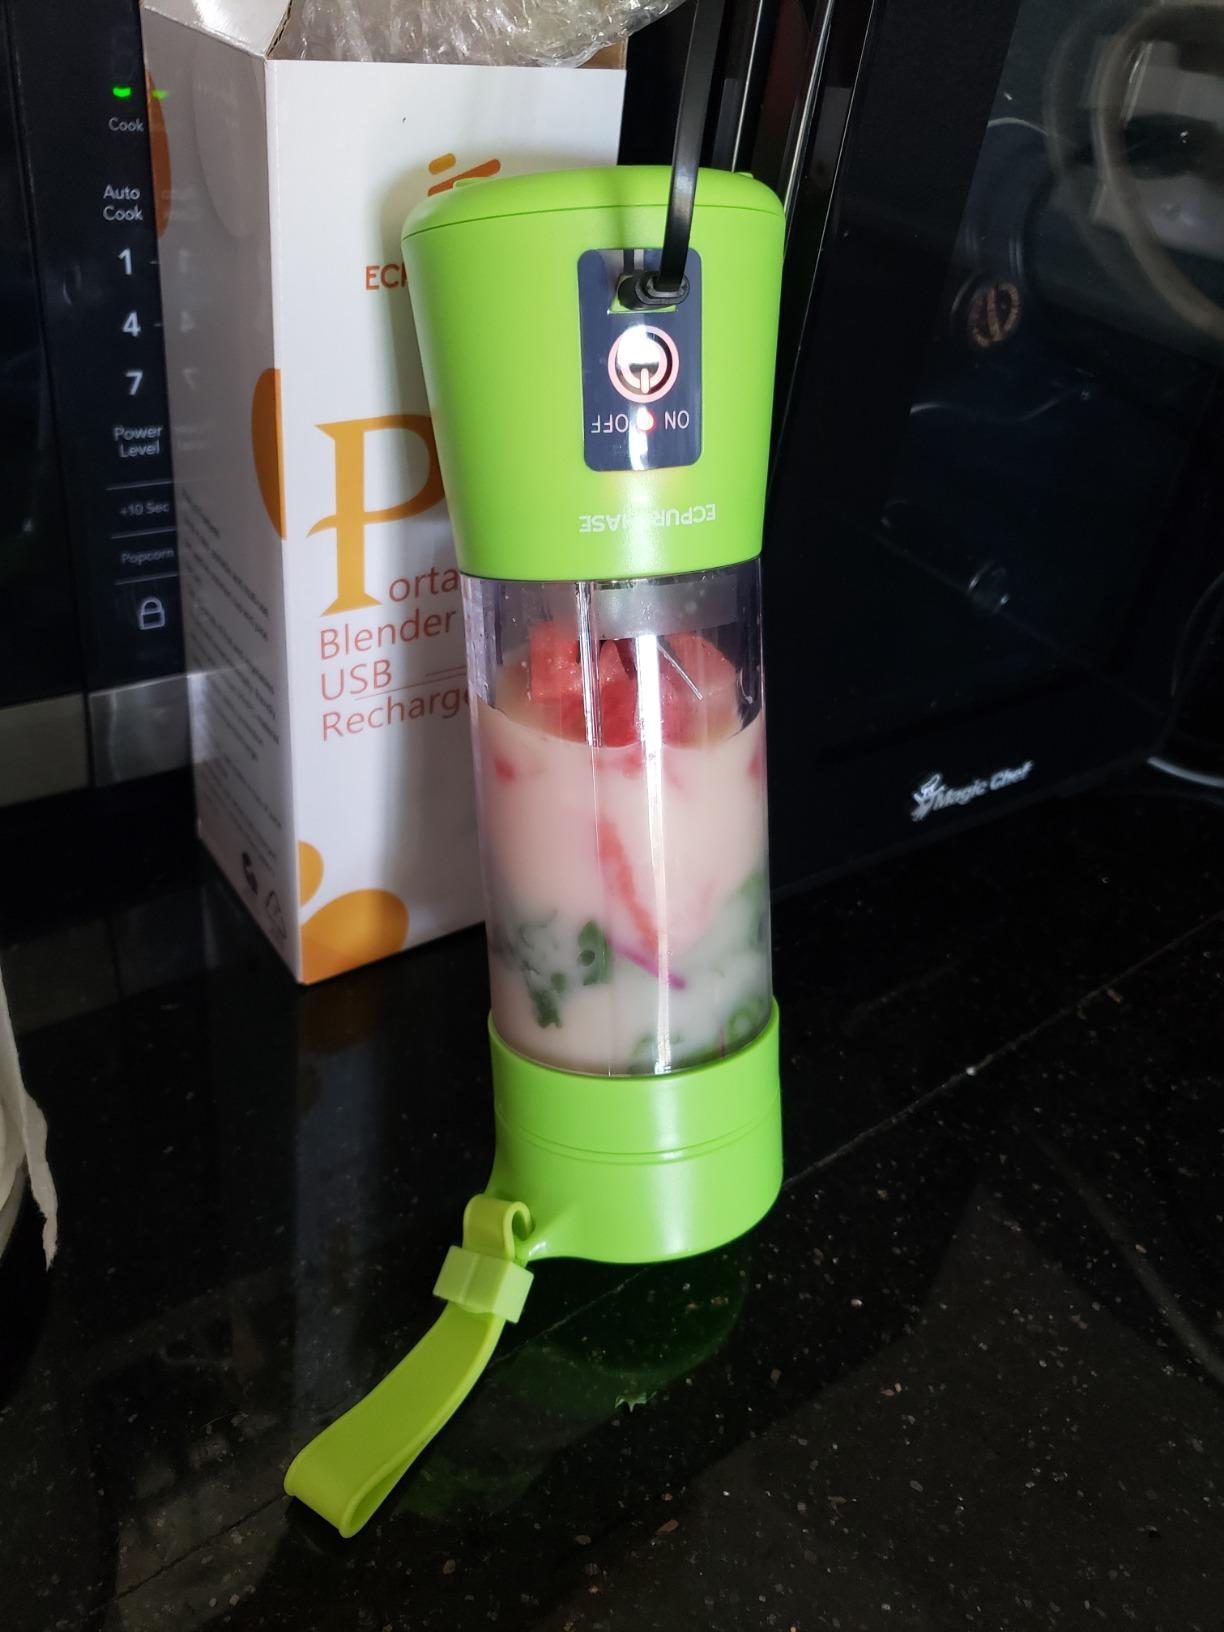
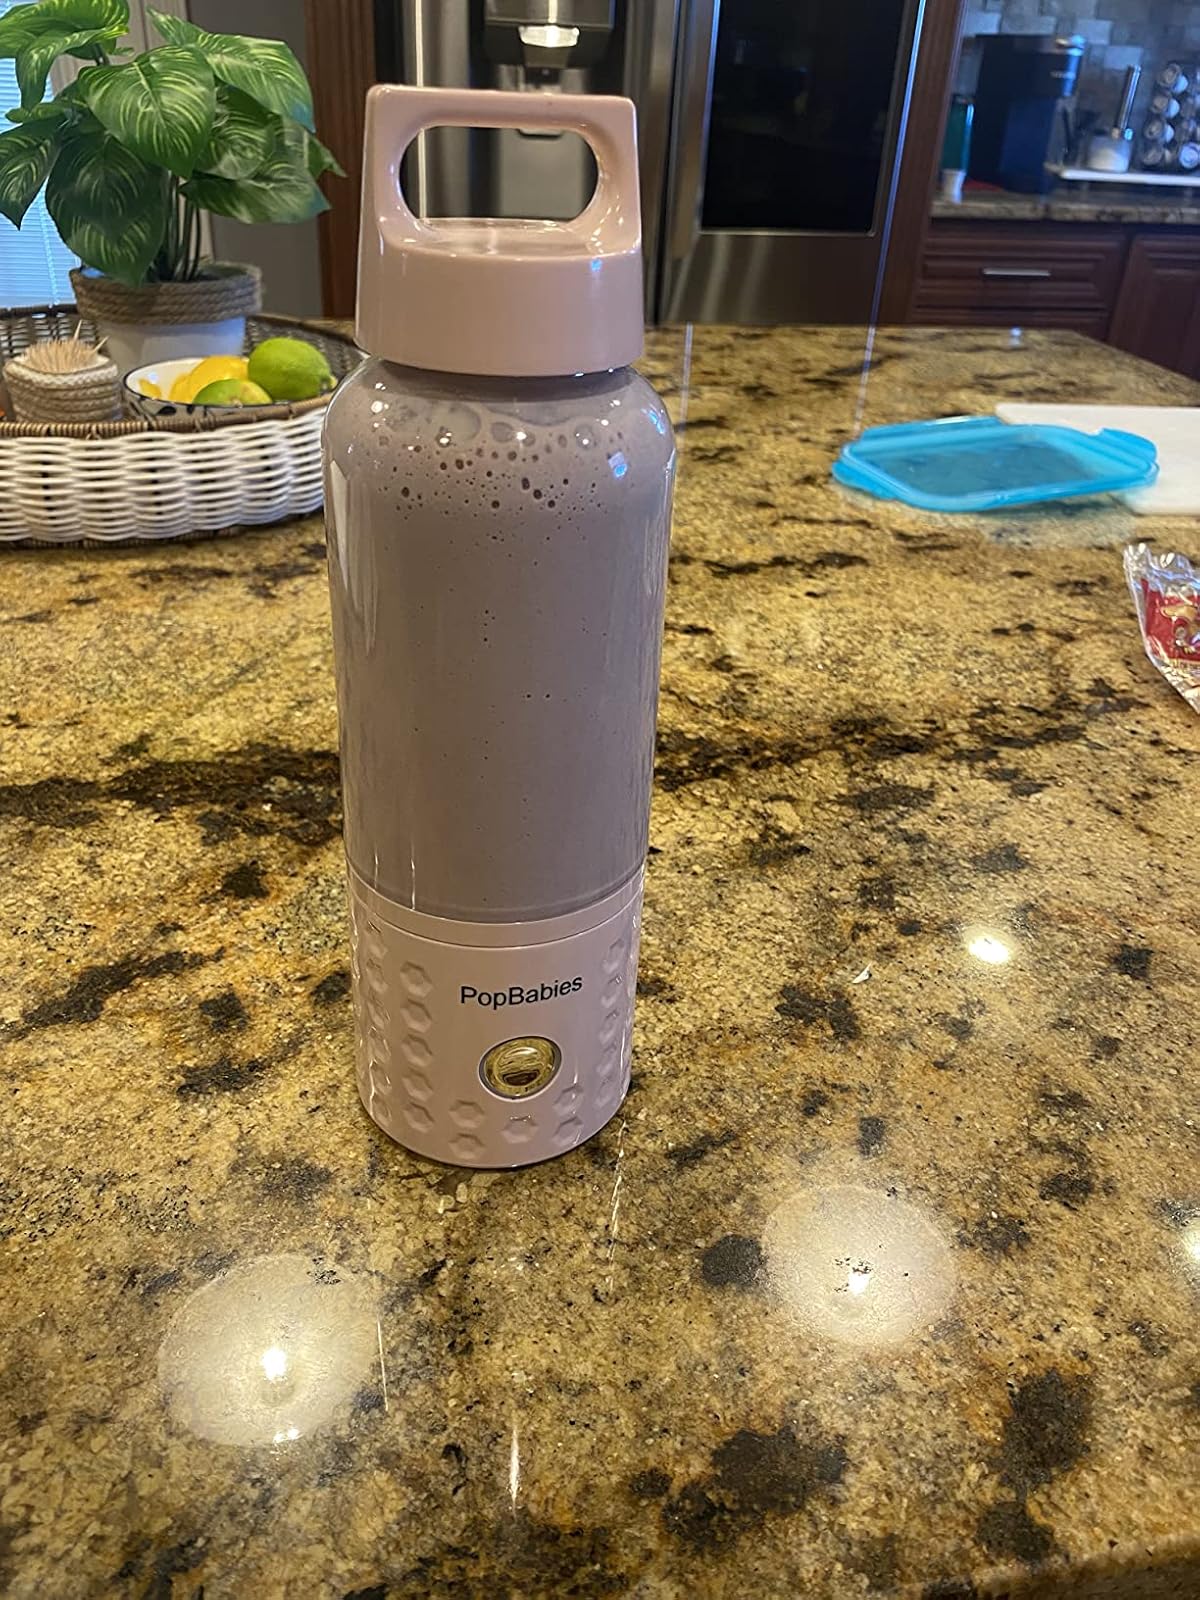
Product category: items_blender
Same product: no